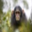
Label: chimpanzee